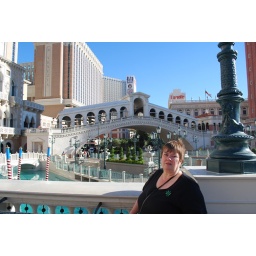
Rialto bridge in background had escalators! Venturing into the street before 4.30pm was suicidal and too hot!